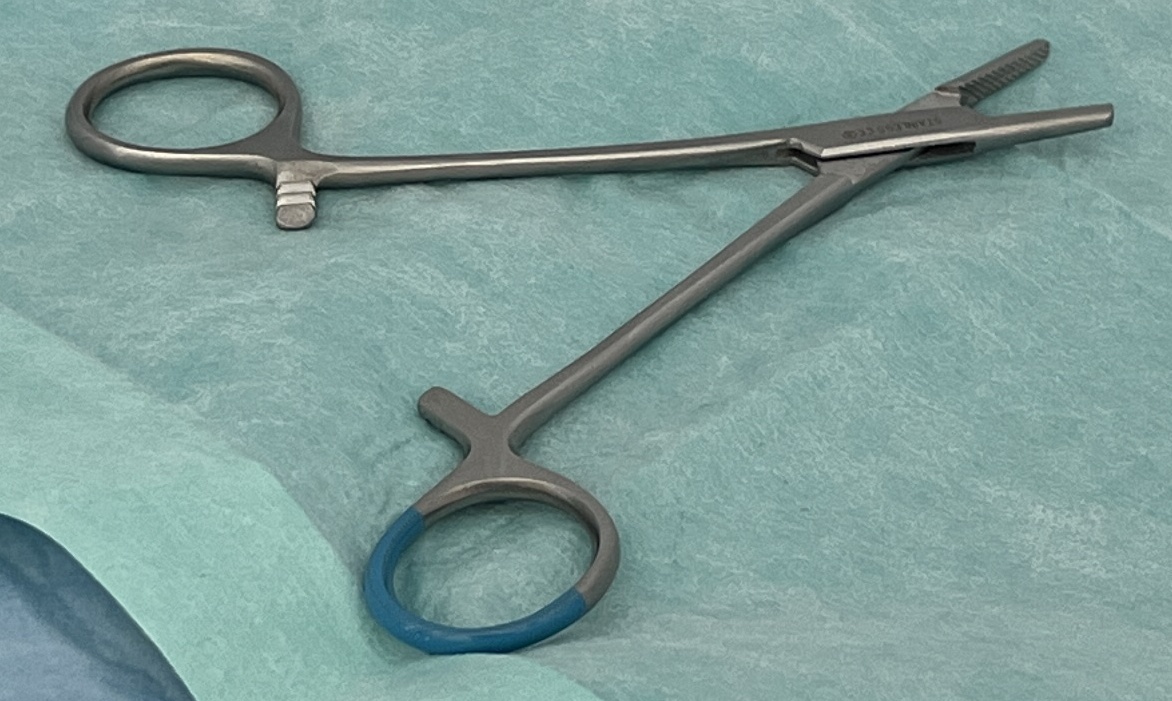
Hinged instrument state: open